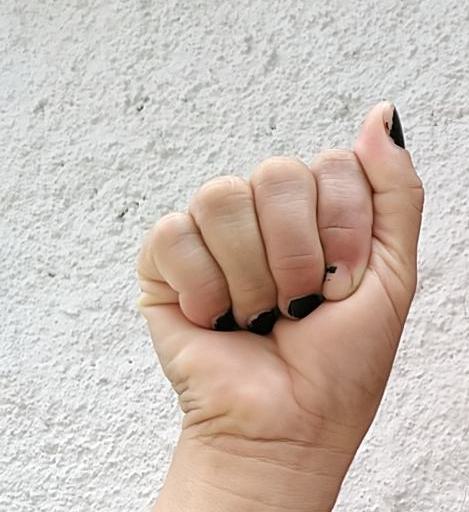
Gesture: fist